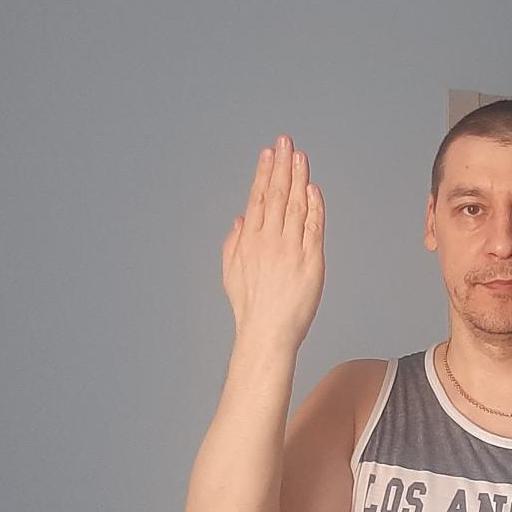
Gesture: stop_inverted